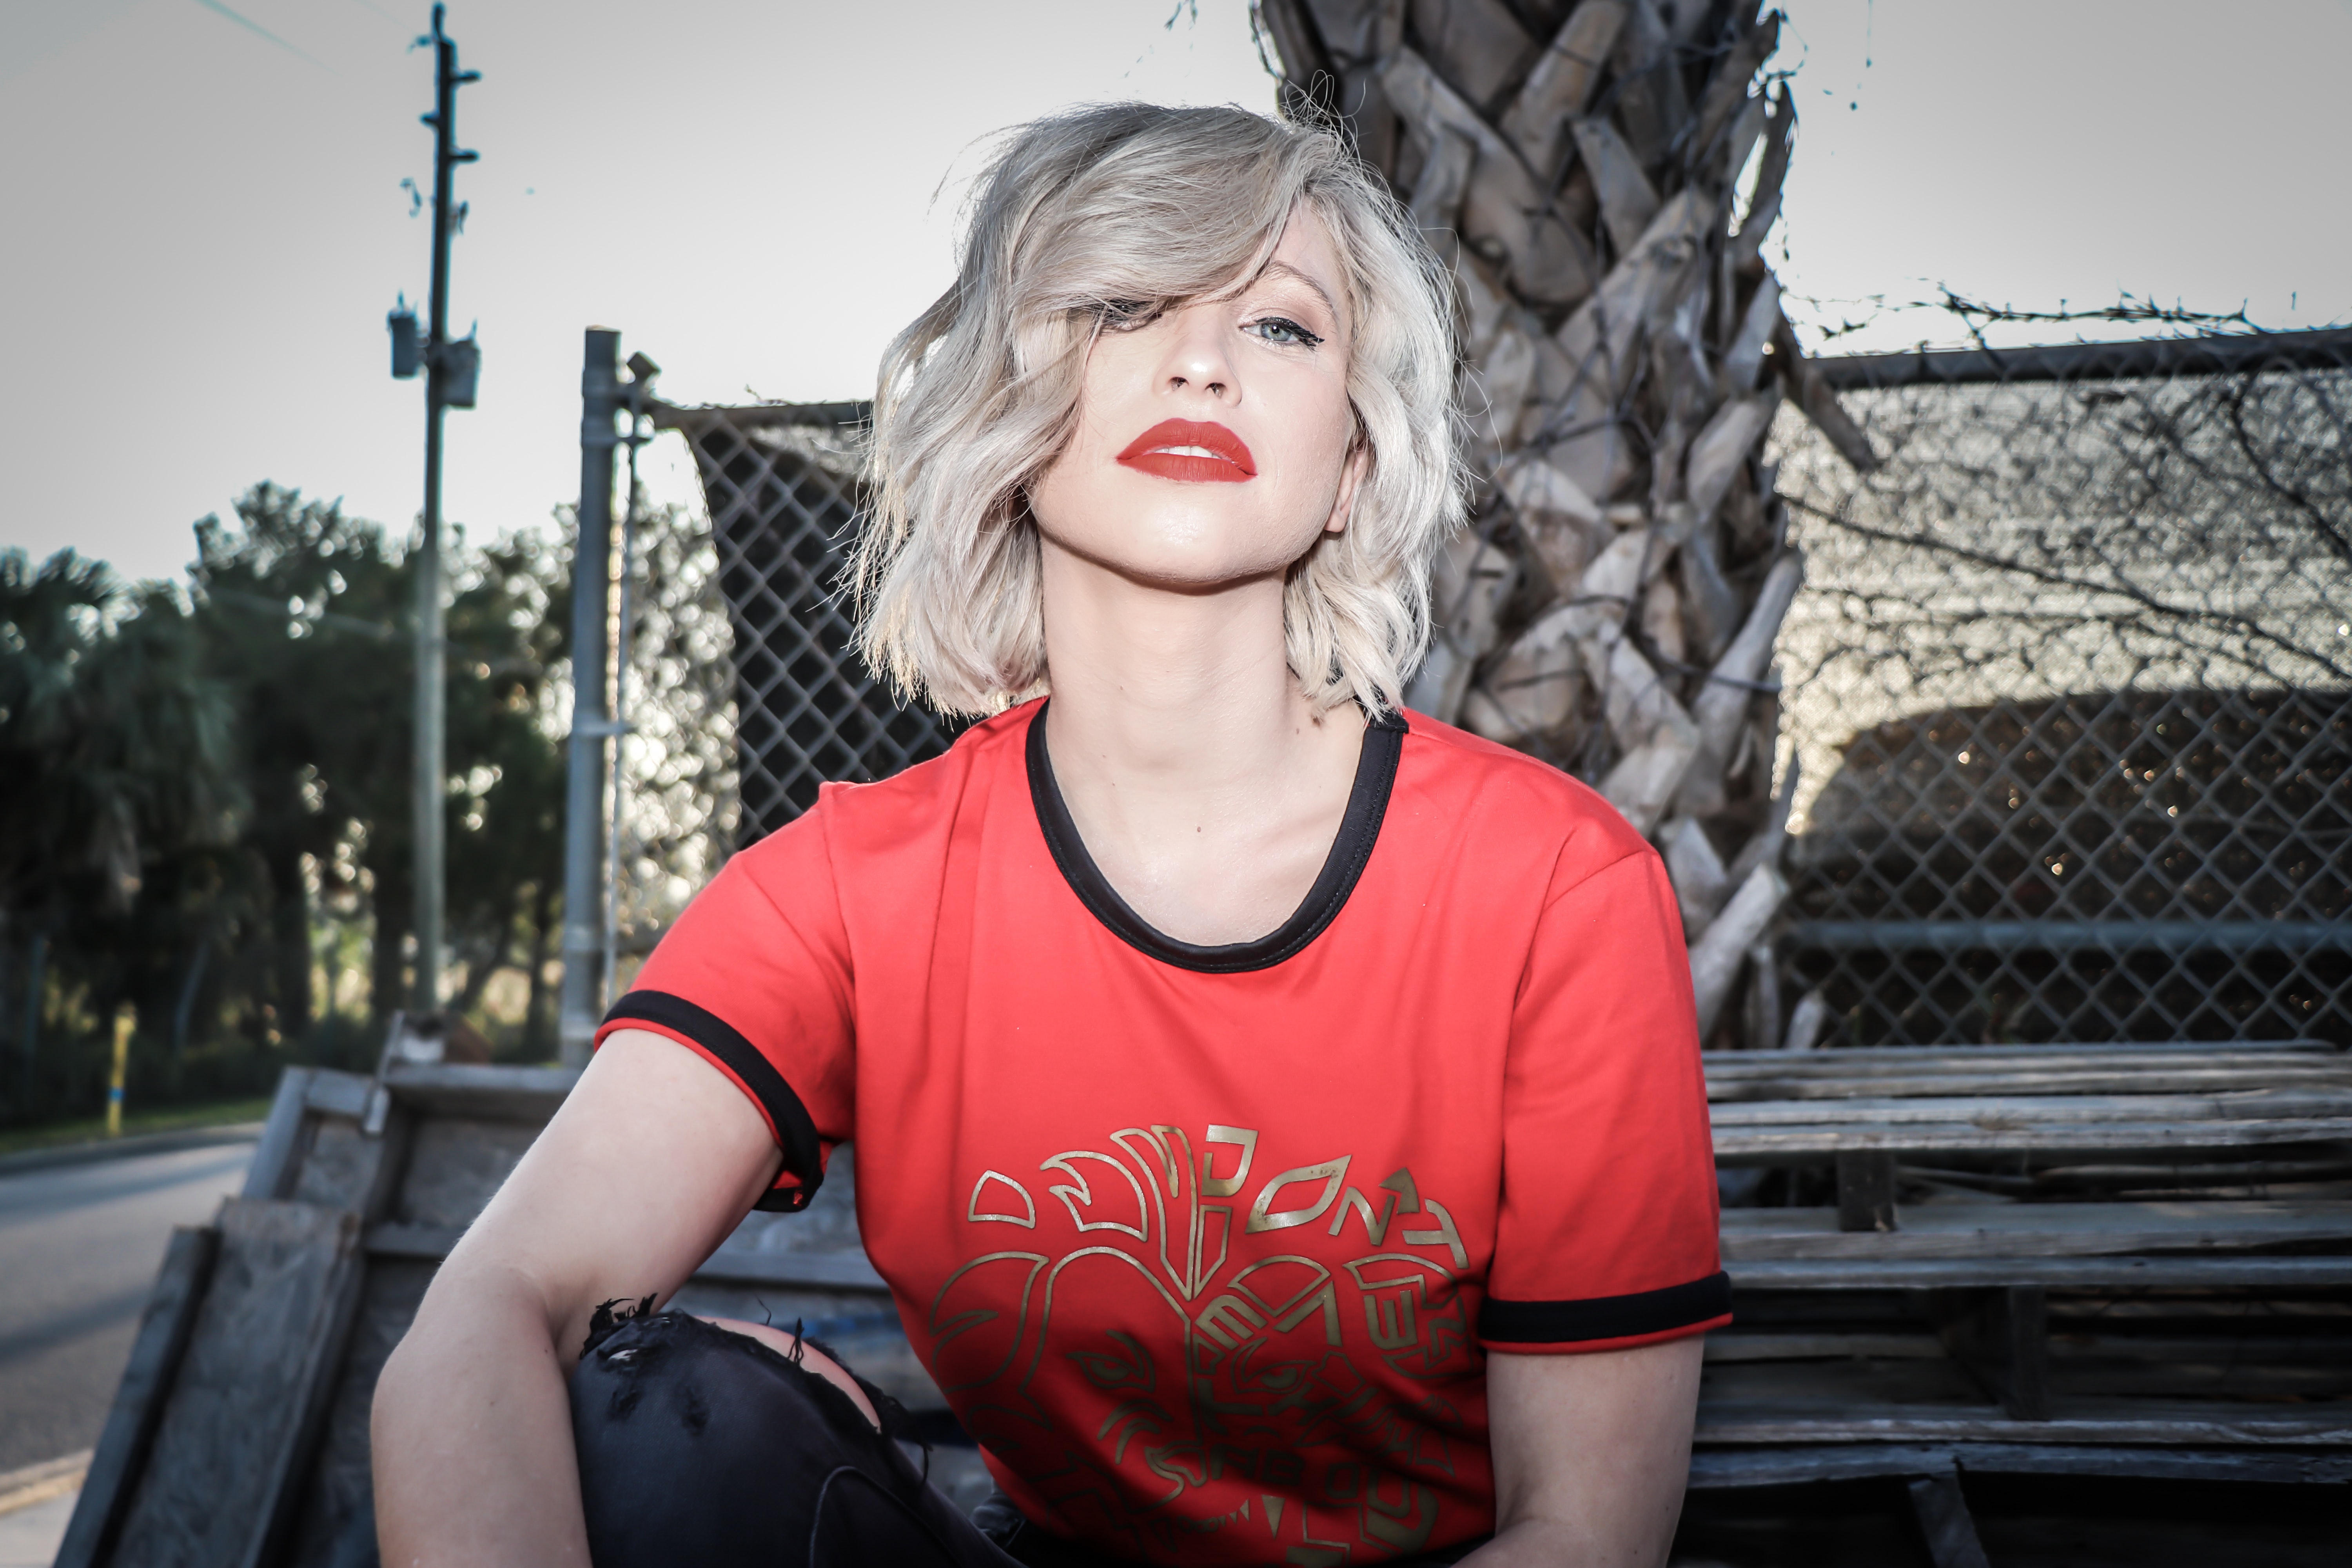
red, hair, woman, human hair color, beauty, girl, lady, shoulder, blond, photography, fashion, eye, human body, fun, organ, smile, cool, long hair, model, photo shoot, glasses